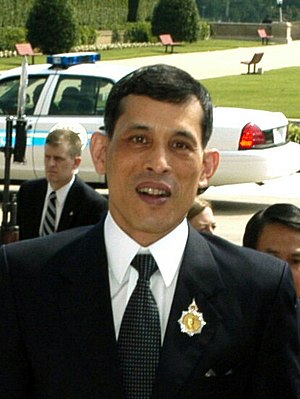
Vajiralongkorn / Liv / Liv som kronprins
Kronprins Vajiralongkorn, 2003
Kong Vajiralongkorn, Rama X af Thailand, regenttitel Phra Wachira Klao Chao Yu Hua, søn af afdøde kong Bhumibol Adulyadej, er Thailands officielle konge fra 1. december 2016.